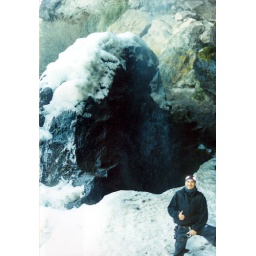
All around the base of waterfall is freeze and the water flows under the ice...